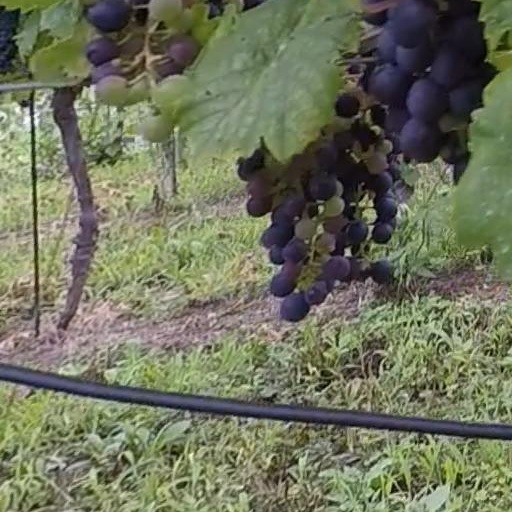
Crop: grape